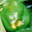
Label: sweet_pepper